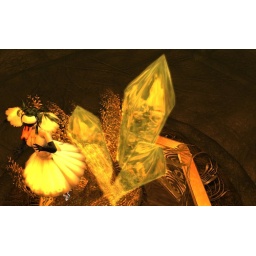
Like The Fountain in yellow with golden crystals and ducky